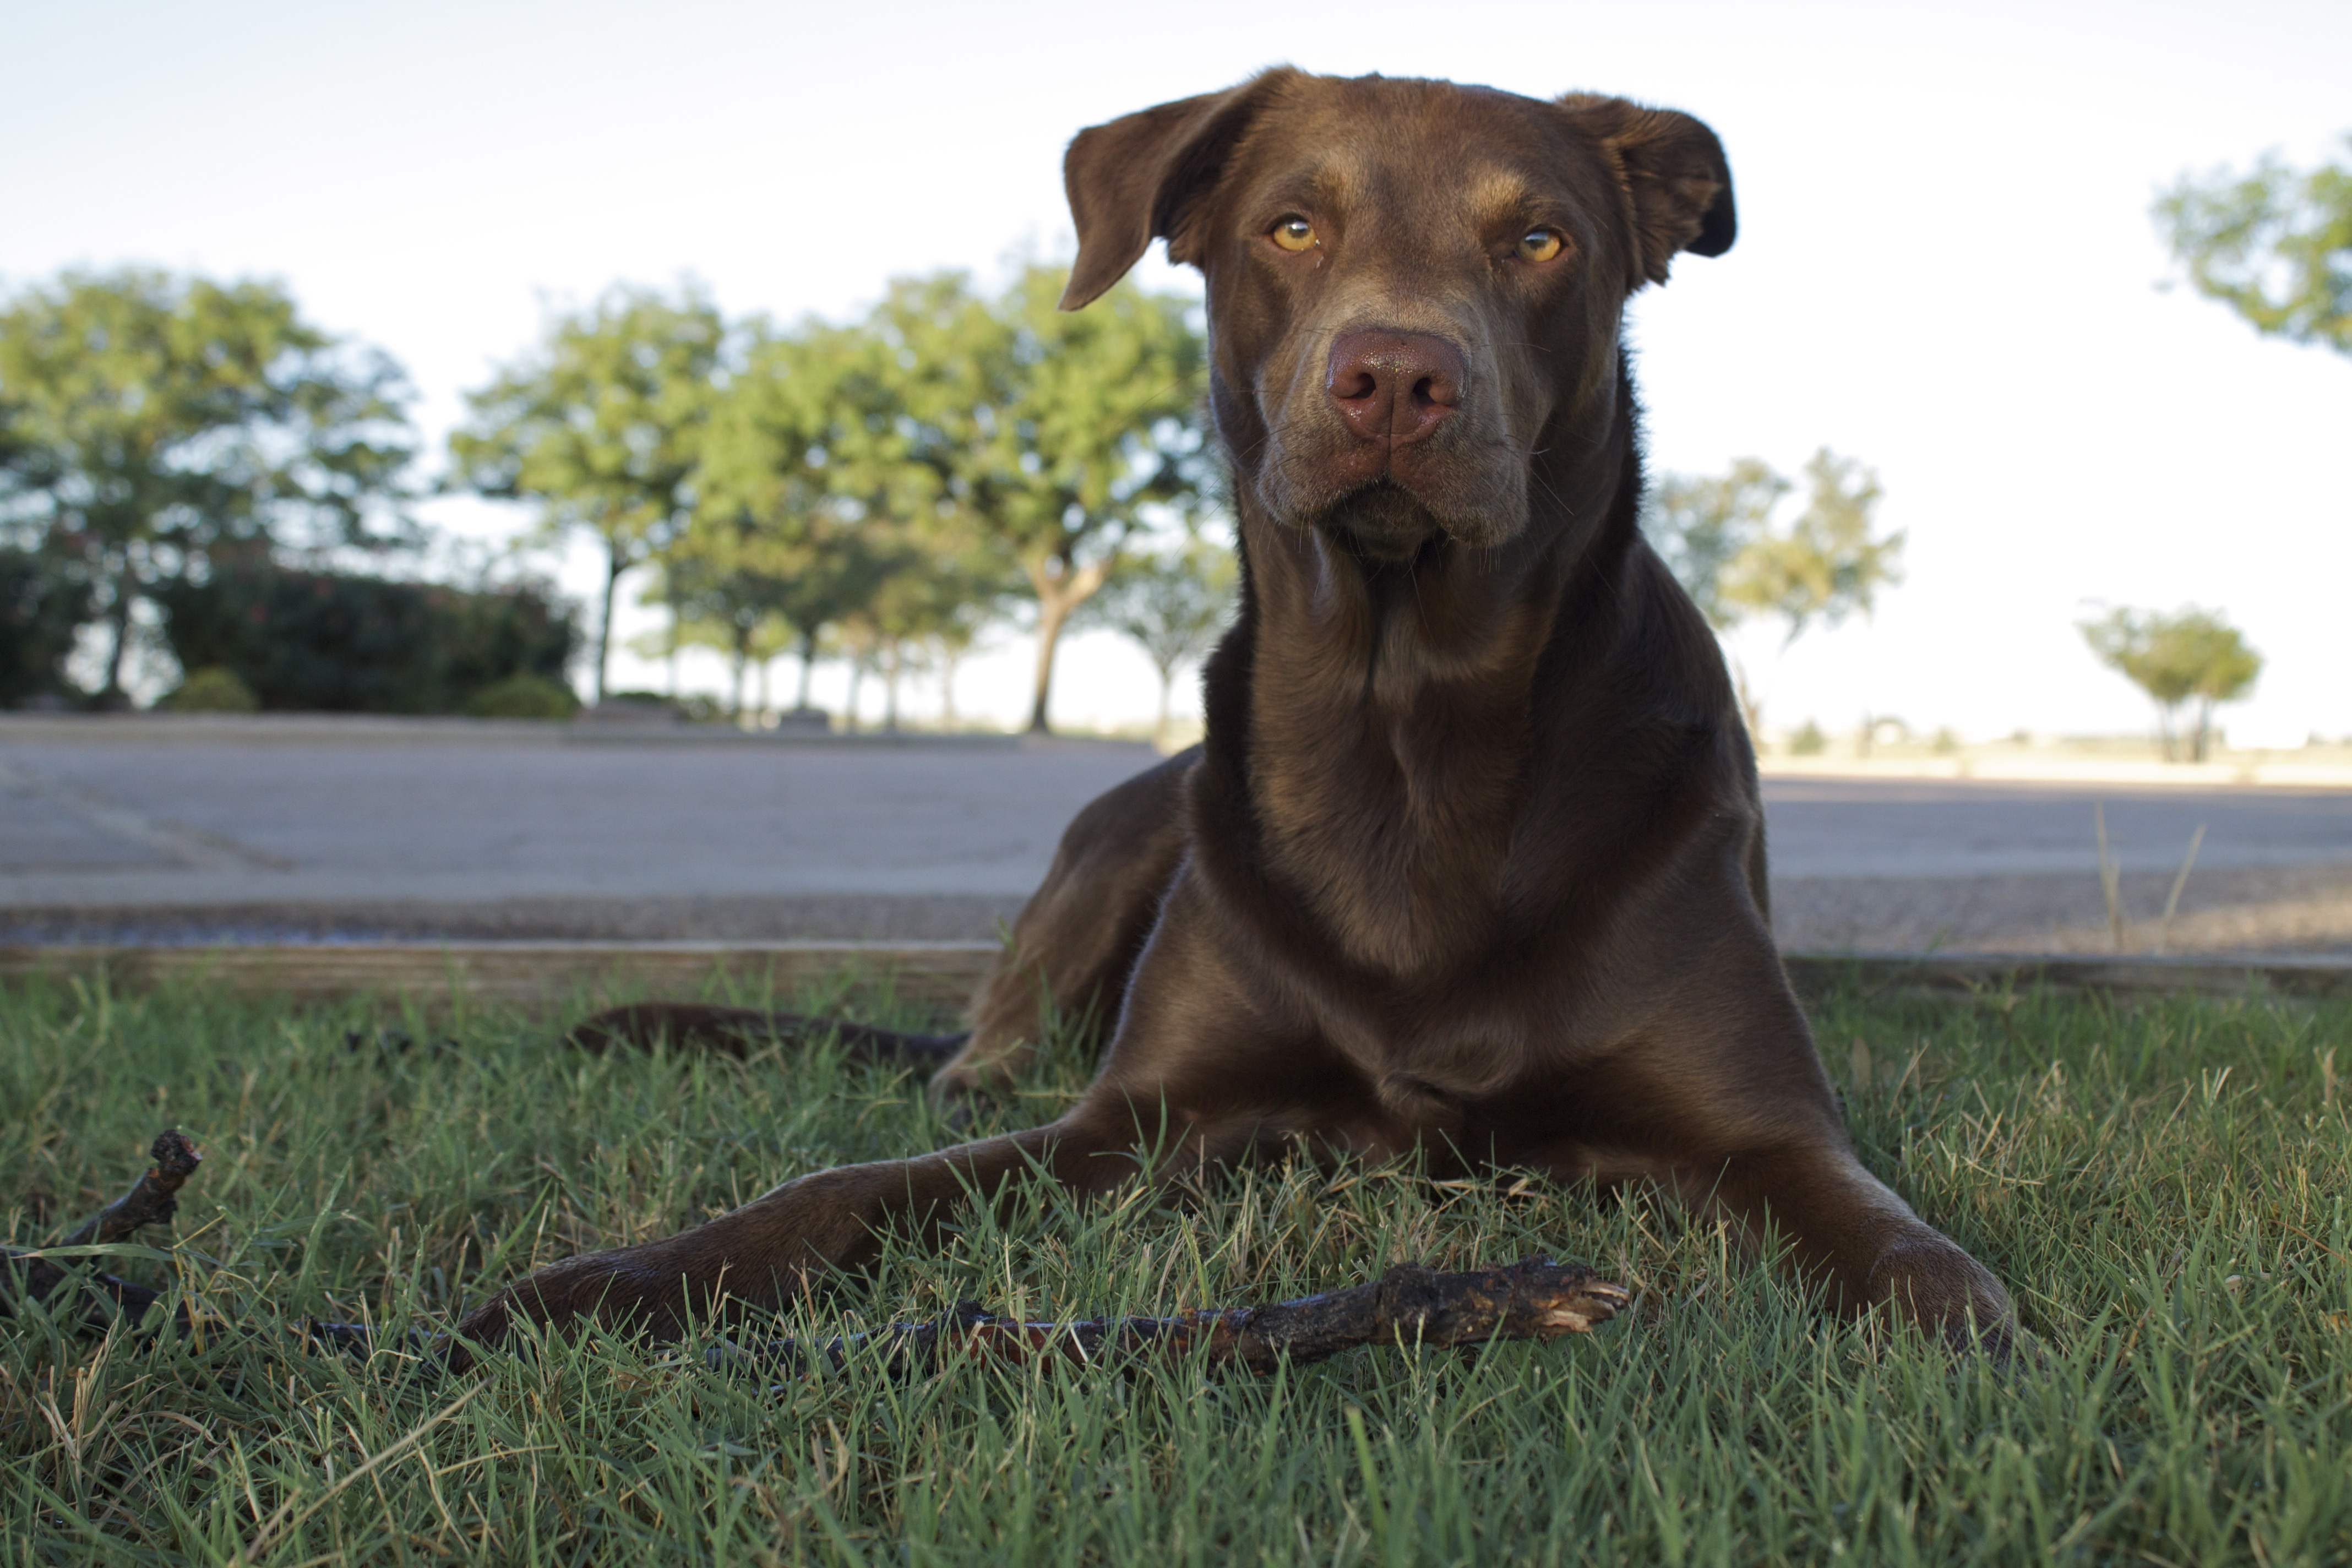
dog, pet, mammal, vertebrate, labrador retriever, labrador, dog breed, retriever, guard dog, dog like mammal, carnivoran